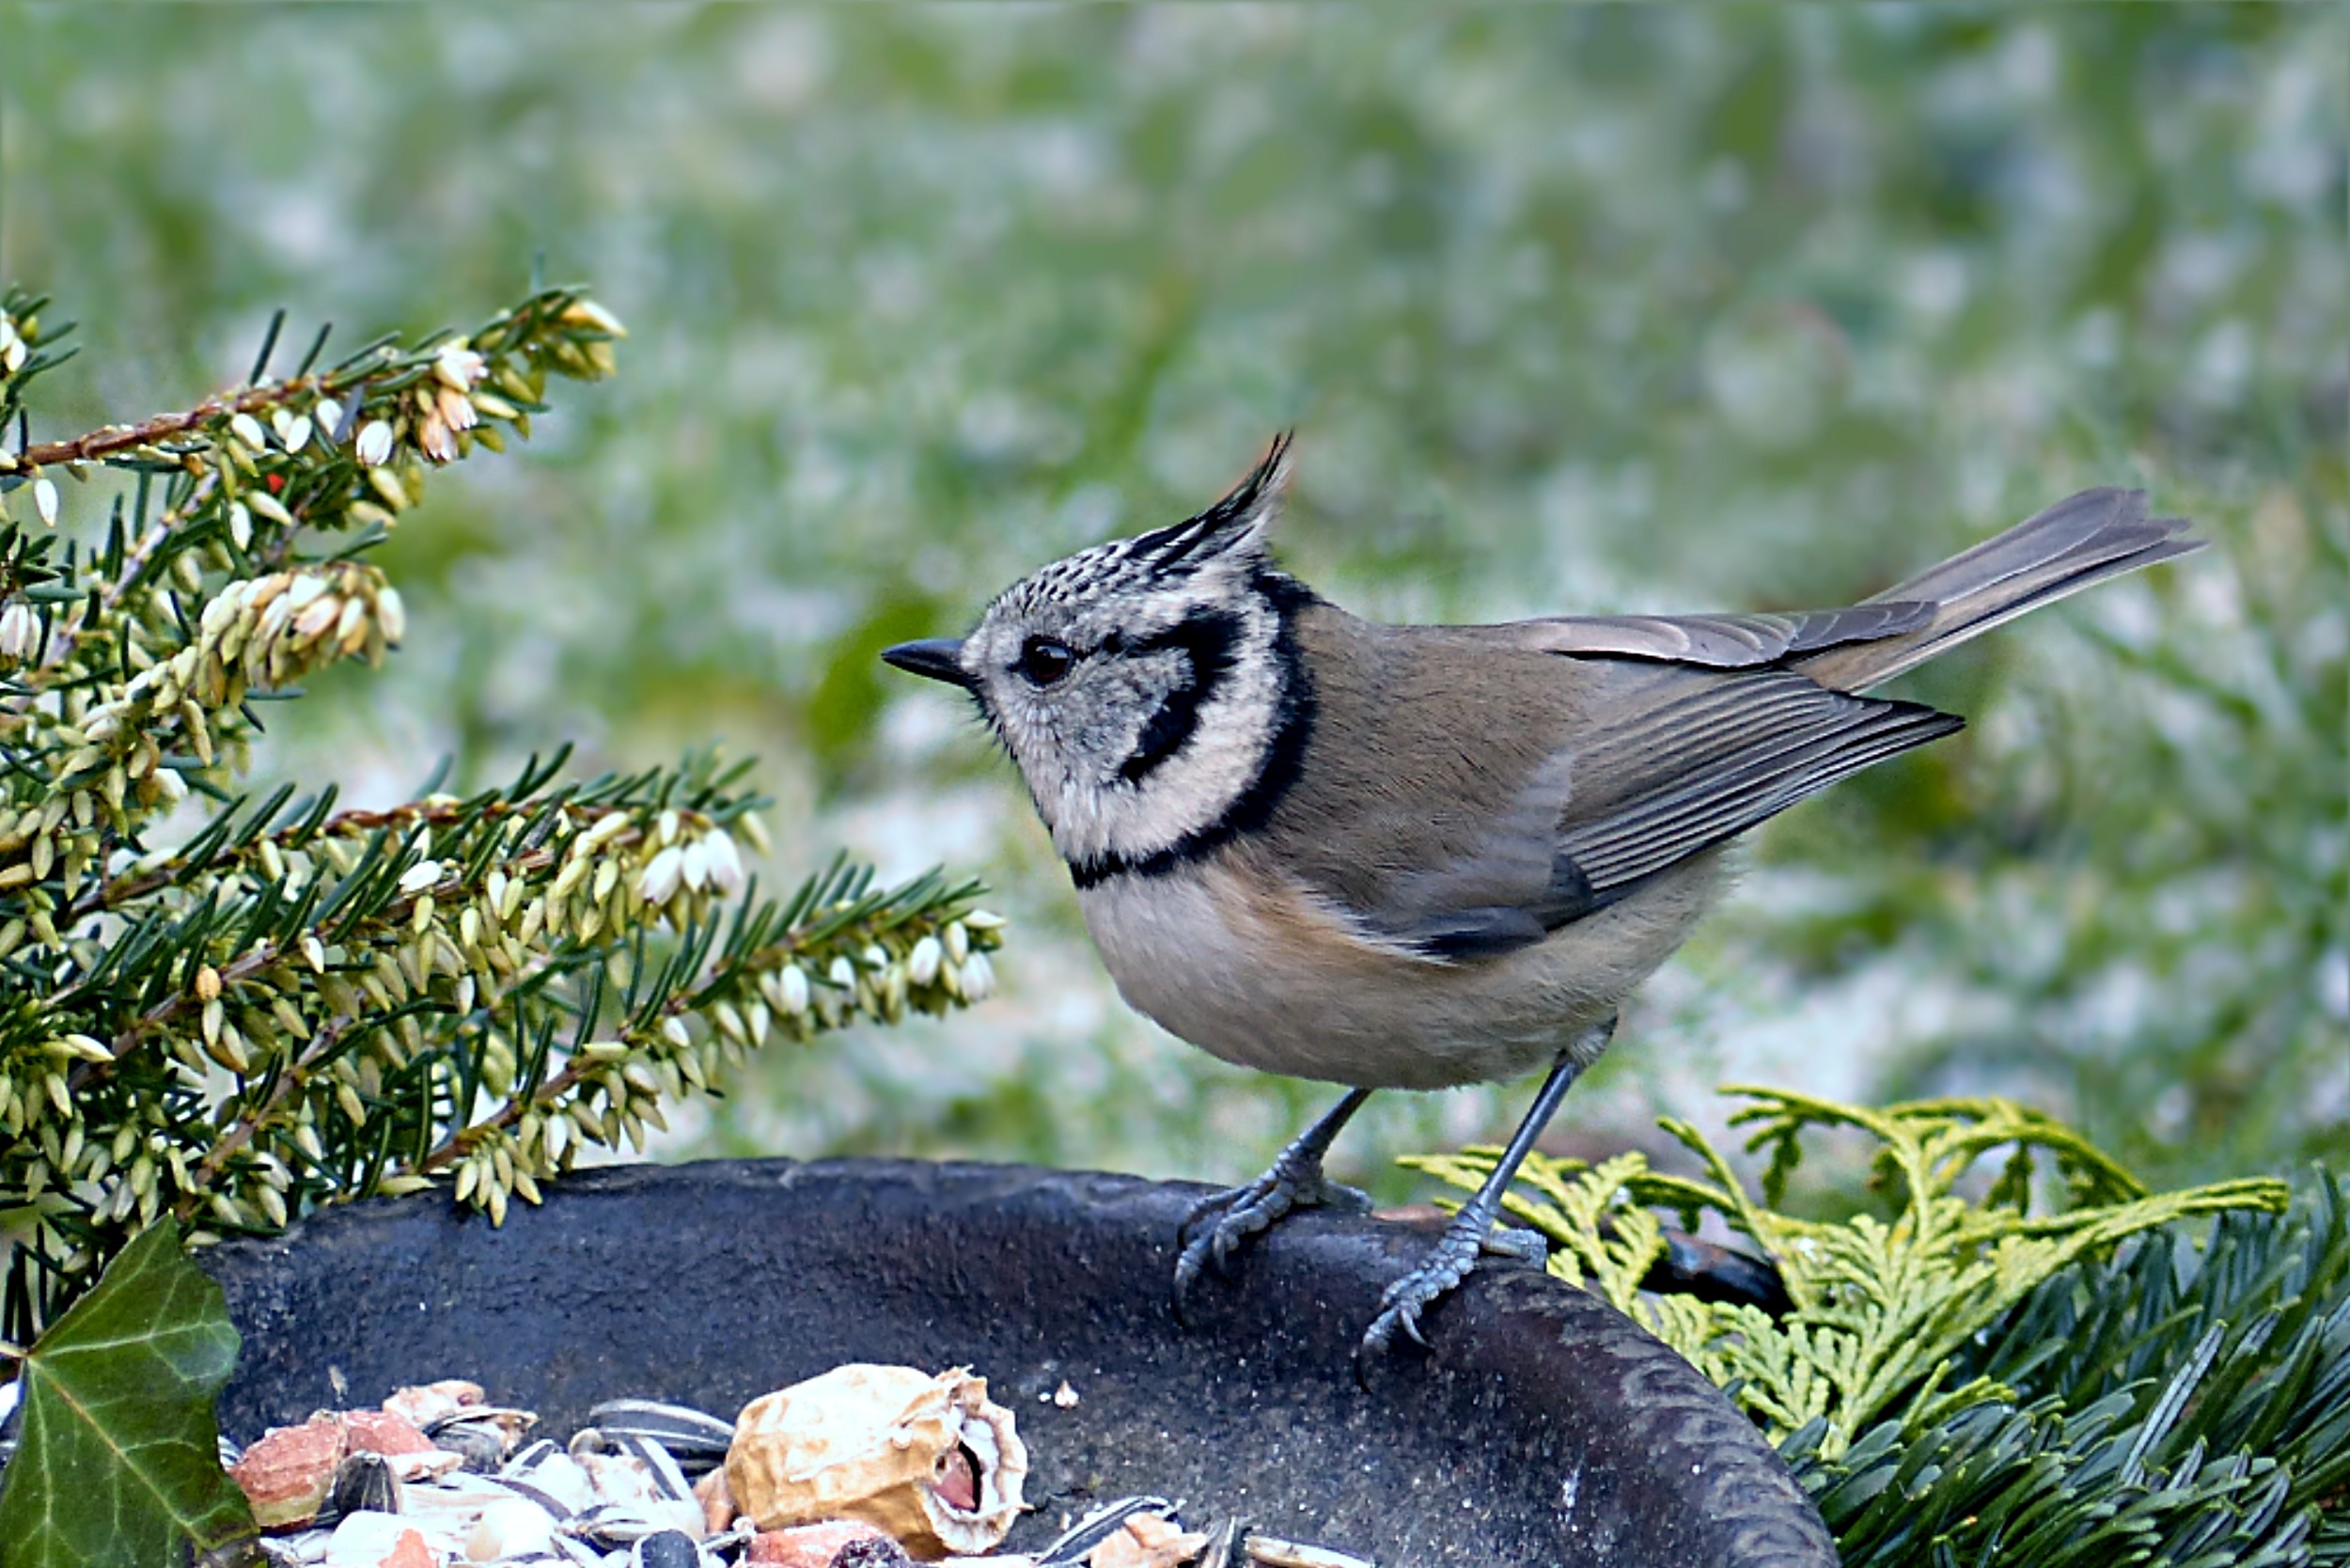
branch, winter, bird, wildlife, food, fauna, jay, blue jay, vertebrate, sparrow, tit, chickadee, brambling, wren, crested tit, lubatumtit, perching bird, emberizidae